Siege of Vilnius (1390)

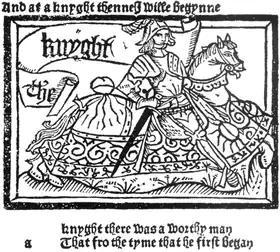
Portrait of an English Knight, from the "General Prologue" of "The Canterbury Tales". The fictional knight took part in many crusades, including one against the Lithuanians.

The Crooked Castle was taken on 16 September. Taking that part of the castle was likely the result of either a betrayal within the defenders or panic during a fire. Archaeological findings confirm that a large fire occurred in the Crooked Castle. One thousand city folk died and two thousand were taken as prisoners. Among the deceased were Jogaila's brother Karigaila. The besiegers carried Karigaila's head on a stake and carried it around the Lower Castle, trying to intimidate the defenders and force a surrender. To alleviate some difficulties, the besiegers built a bridge across the Neris. Both sides used crossbows; it is believed that one of the besiegers, Tautvilas Kęstutaitis, son of Kęstutis, was killed by a crossbow arrow.